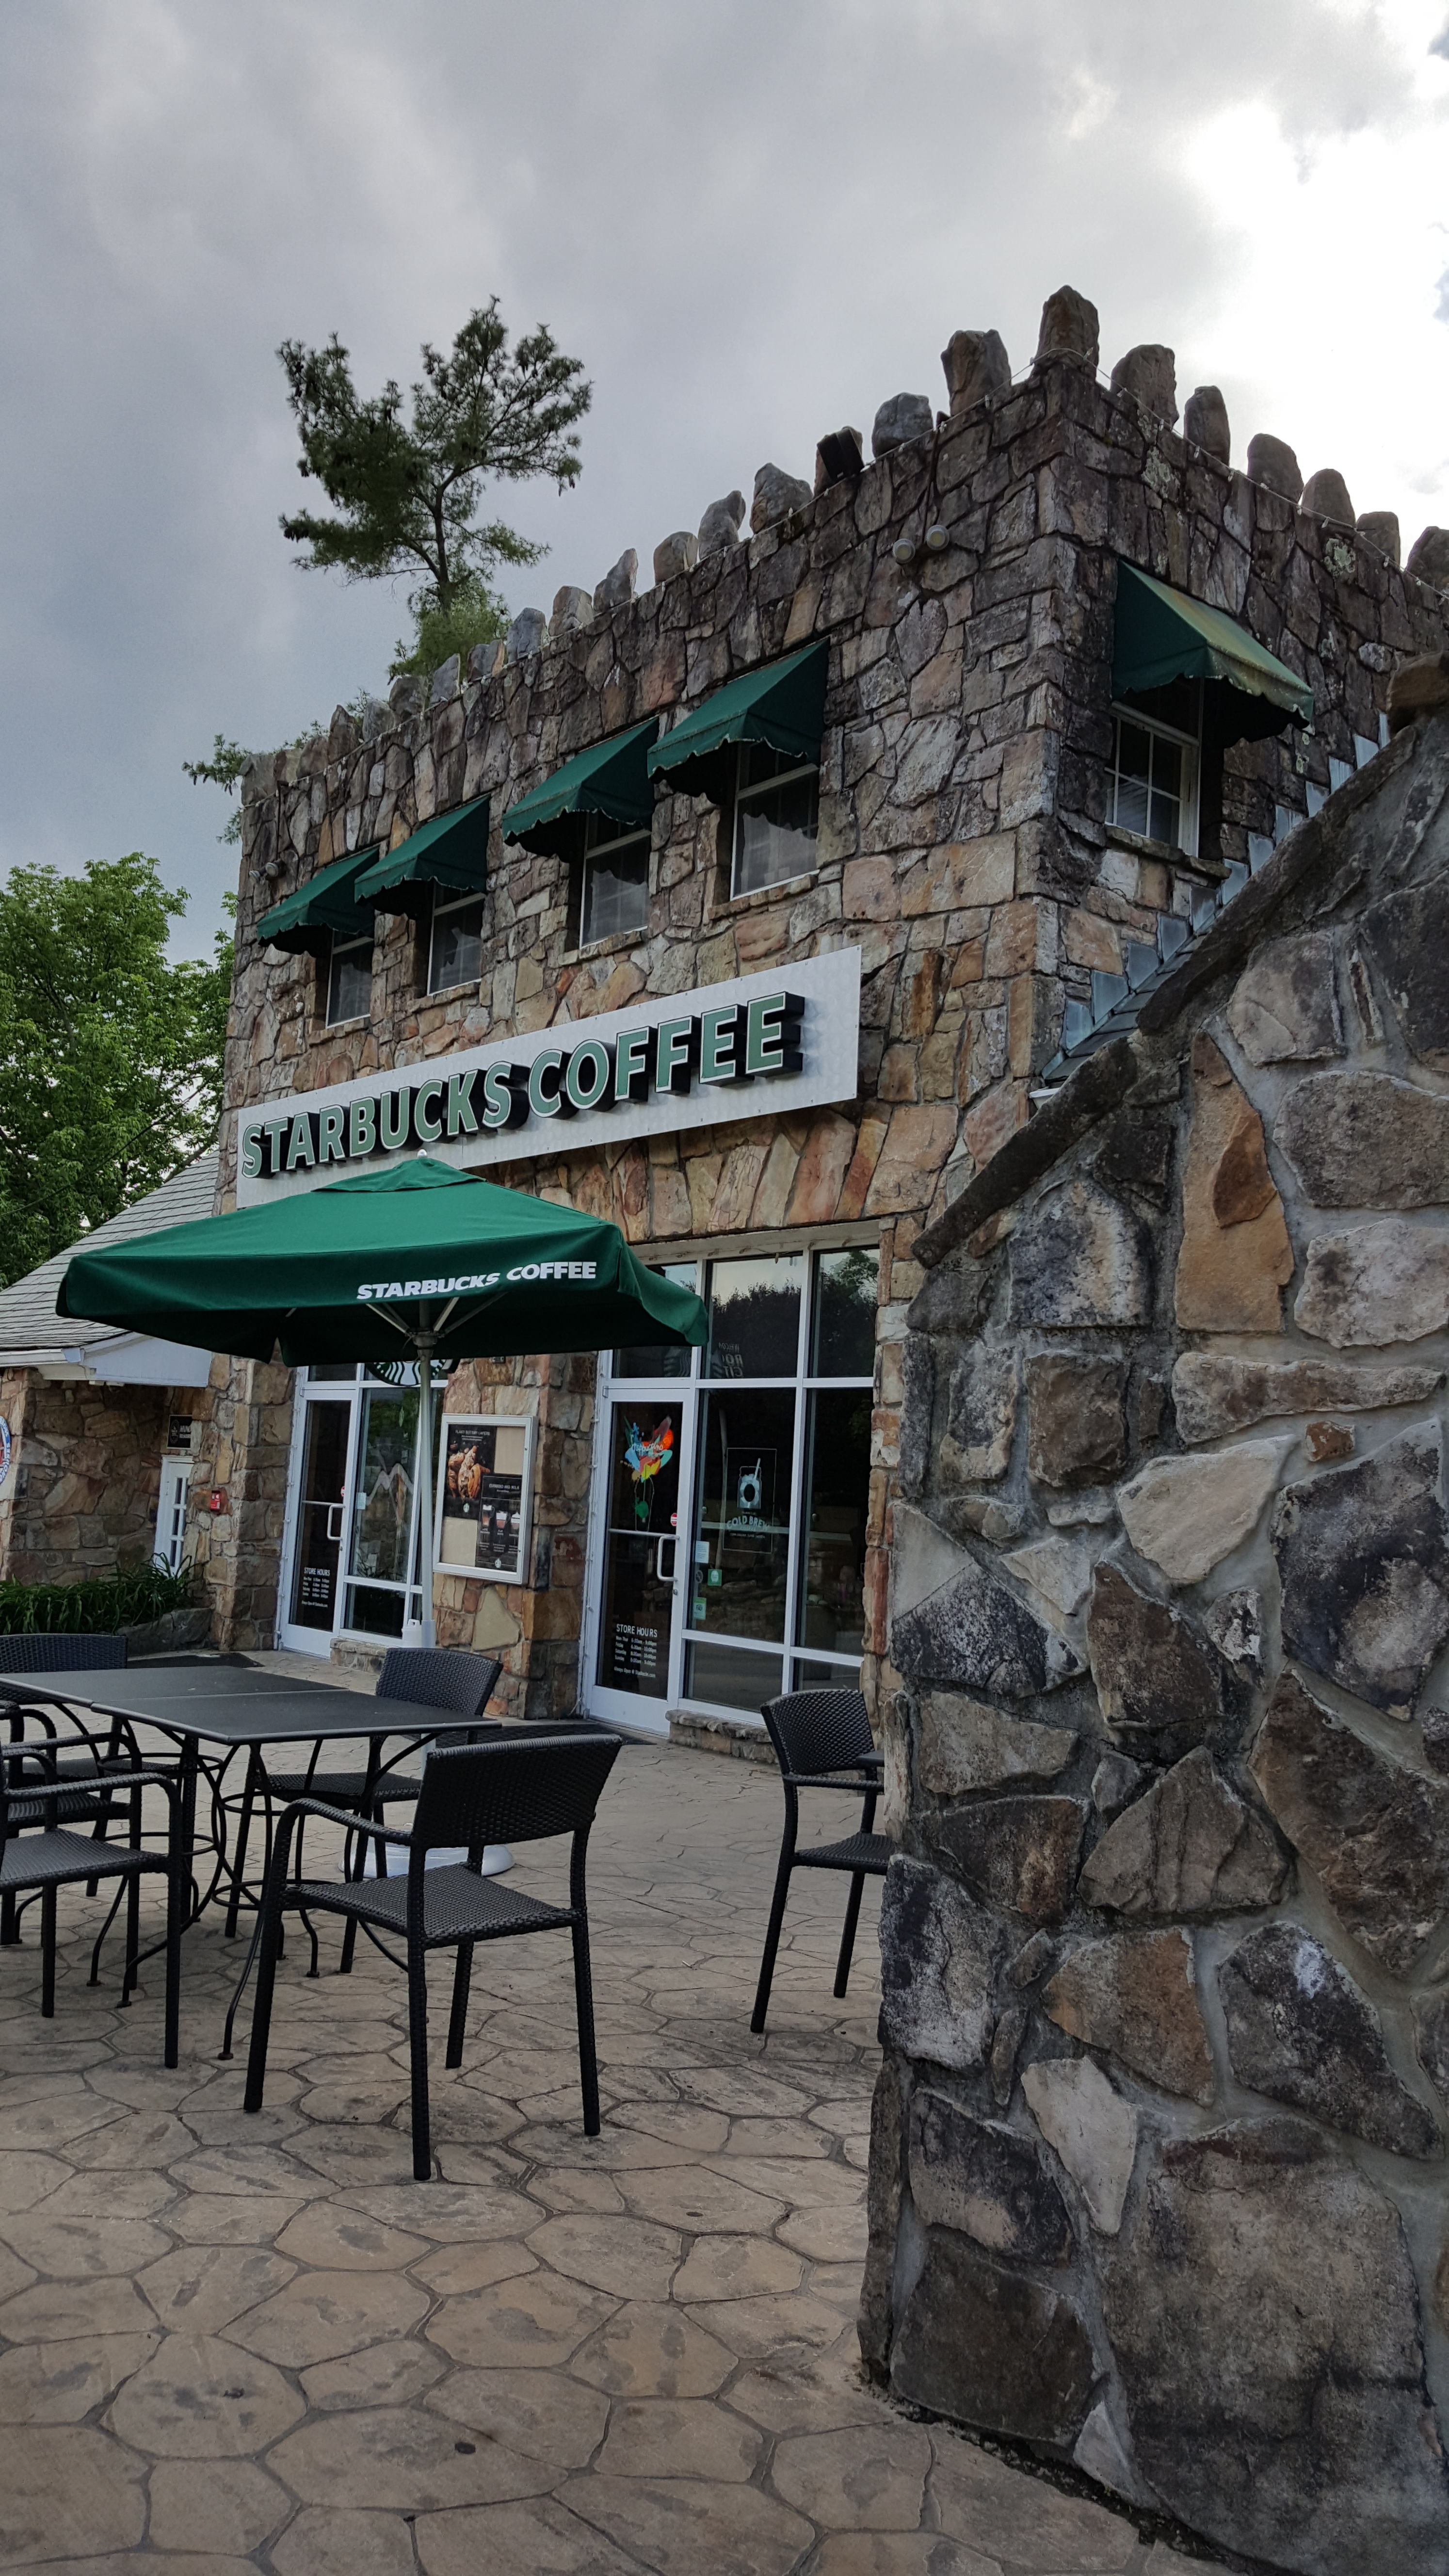
house, town, building, palace, vacation, travel, village, cottage, tourism, monastery, estate, ancient history